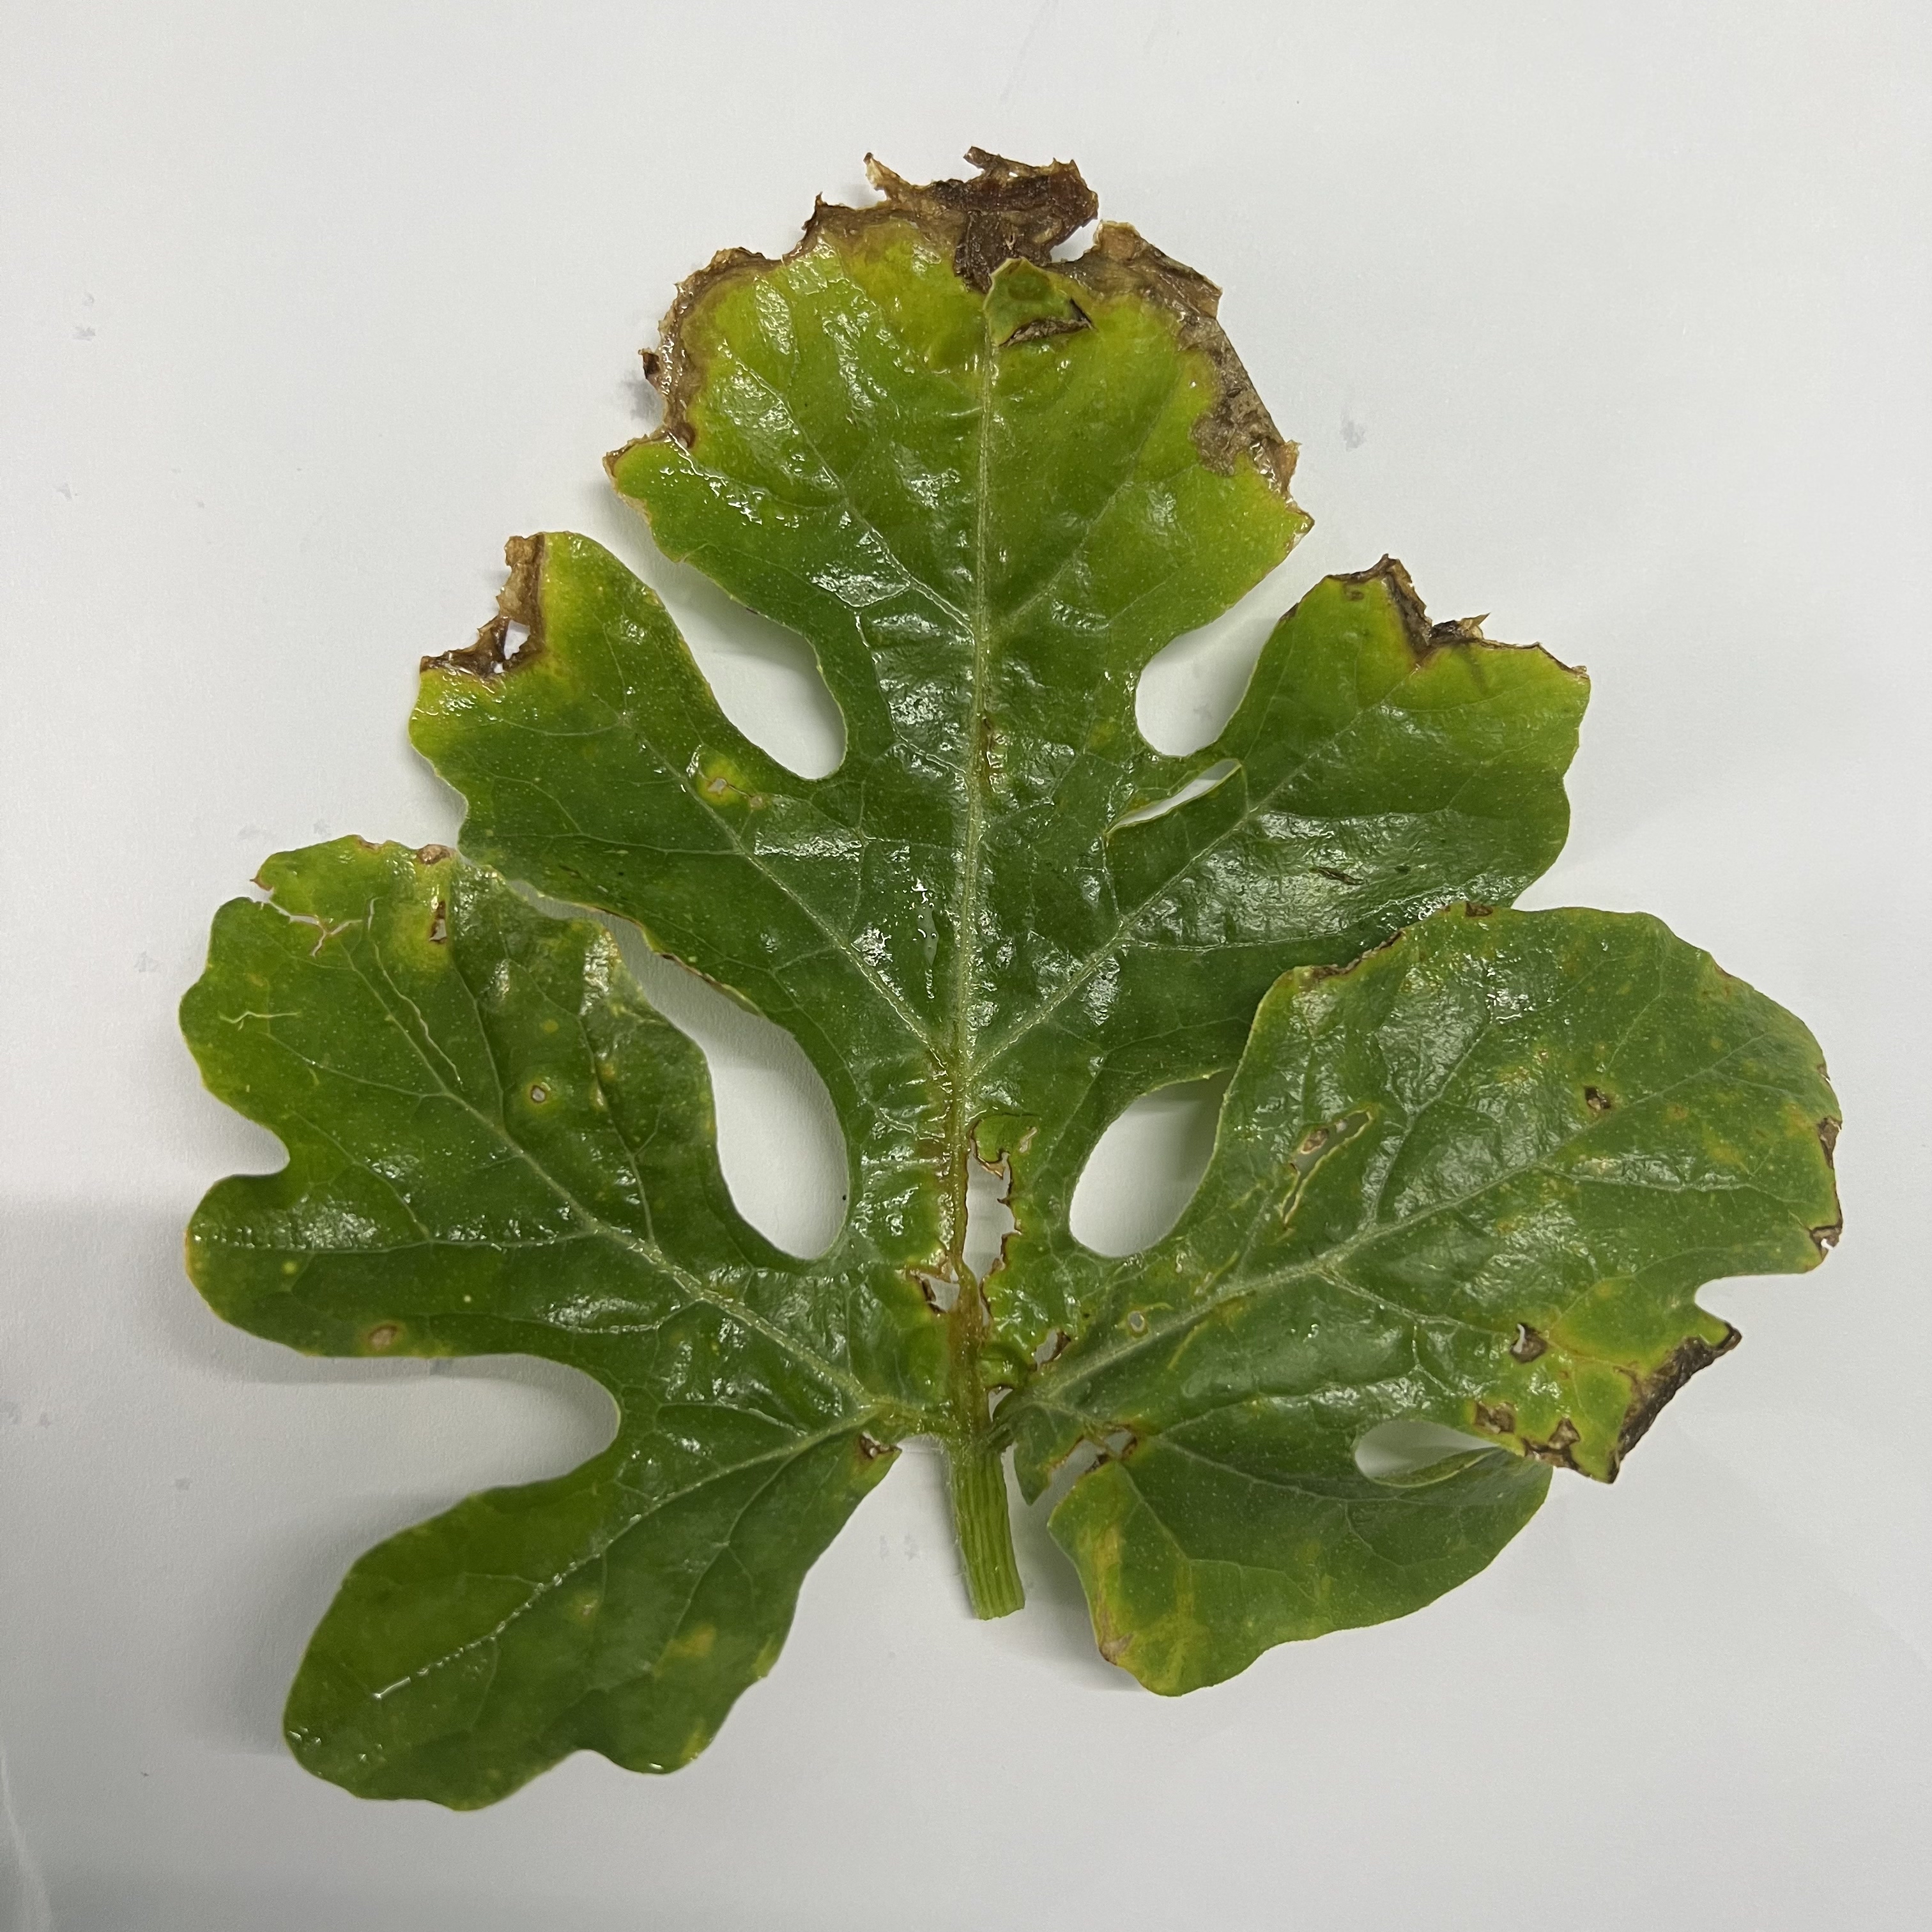
Label: Downy_Mildew